Marie Hansen

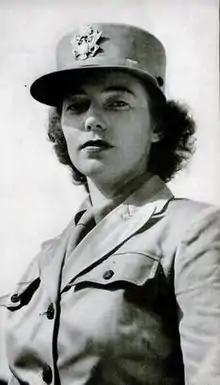
Marie Hansen, news photo of a WAAC officer candidate from the issue of "Life" for September 7, 1942

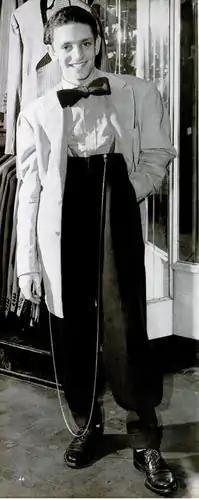
Marie Hansen, news photo of a young man wearing a zoot suit from the issue of "Life" for September 21, 1942

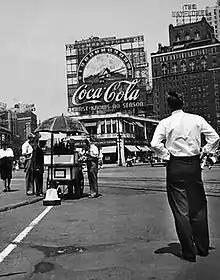
Marie Hansen, news photo of Coca-Cola sign on Columbus Circle from the issue of "Life" for September 25, 1944

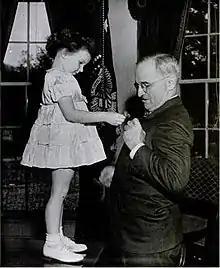
Marie Hansen, Marie Hansen, news photo of Harry Truman from the issue of "Life" for April 30, 1945

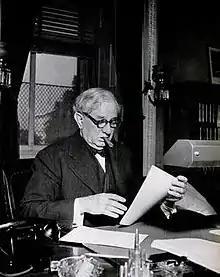
Marie Hansen, news photo of Senator Tom Connally at his desk from the issue of "Life" for July 9, 1945

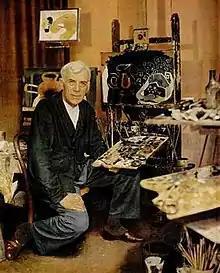
Marie Hansen, photographic portrait of Georges Braque in color as it appeared in "Life" May 2, 1949

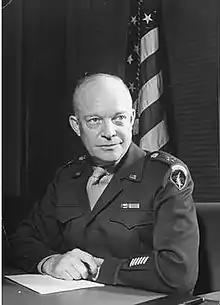
Marie Hansen, photographic portrait of Dwight D. Eisenhower sitting at a desk, taken December 1945

Midway in the following year, the editors granted her request to become a staff photographer. Hansen was the third woman photographer "Life" had hired and one of two when her name first appeared on the masthead. The first woman photographer at "Life" was Margaret Bourke-White, who had been hired in 1936, left in 1940, and returned some years later. The second was Hansel Mieth who was hired in 1937. She left the magazine in 1944 and was subsequently used on a freelance basis until the early 1950s, when she was blacklisted after refusing to appear before the House Un-American Activities Committee. Hansen's first work appeared in the issue of August 10, 1942, where her photos of Congressman Hamilton Fish accompanied a scathing article describing him as thoroughly despised even by members of his own political party. A few weeks later she was given a major spread in an article about the newly formed Women's Auxiliary Army Corps. The article was a photographic essay of 34 images together with captions and a short informative text. The image of a WAAC officer candidate (at right) comes from this shoot. Hansen contributed two photos to the issue's next article, a narrative by a young woman, Frances Long, who had been interned in Manila for five months following the Japanese invasion. Hansen was also given a brief profile in a box on the issue's contents page. Included with a statement about her addition to the staff, was a photo showing her at work on the WAAC piece. Two weeks later, Hansen's photos illustrated a two-page spread on wartime restrictions that would effectively outlaw the zoot suit. The image of a young man in zoot suit (at left) comes from this shoot. In mid-October, she contributed a full-page photo of a women's temperance union convention in an article on actions of the War Production Board to convert whiskey distillers into producers of industrial alcohol for wartime use; at the end of the month, photos she had taken showed women in war production jobs at the Sperry Gyroscope Company in Brooklyn and at a Curtiss-Wright plant in Paterson, N.J.